Little raven

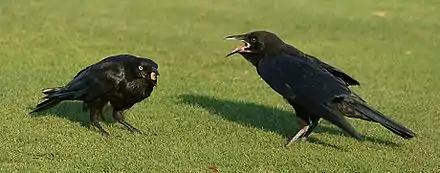
A juvenile (right) calls to be fed the grub its mother (left) has just caught.

The little raven is, at about 48–50 cm in length on average, somewhat smaller than the Australian raven (though sizes do overlap between both species), the little raven's beak is slightly smaller. The little raven is a somewhat more sociable species than the Australian raven, often forming large flocks that roam freely over wide areas in search of food.